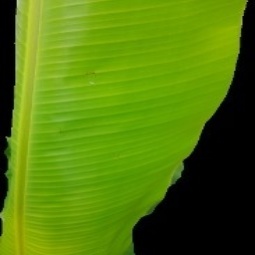
Label: Healthy